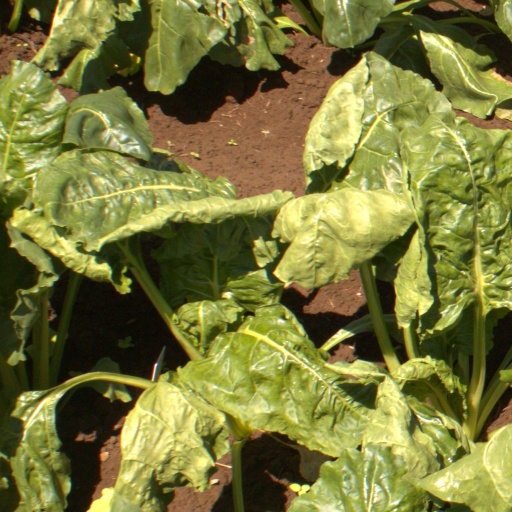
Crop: sugar beet